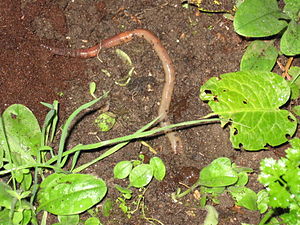
Orm
Stor regnorm
En orm er en generel betegnelse for et aflangt dyr uden ben. I normal dansk kaldes krybdyr i gruppen Serpentes sædvanligvis for slanger, selvom der findes undtagelser som eksempelvis hugorm. Betegnelsen dækker derfor helt ubeslægtede væsner som hugorm, stålorm, regnorm og pæleorm.